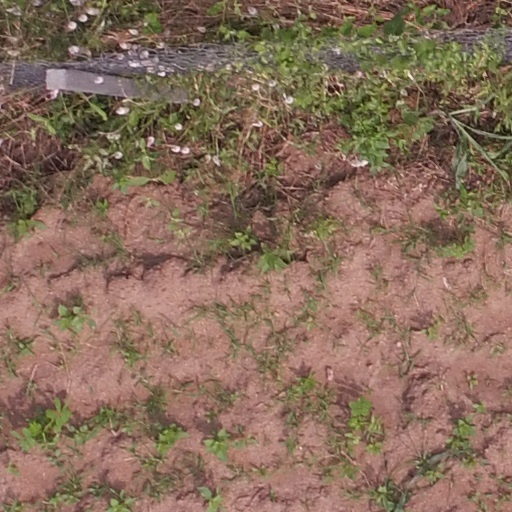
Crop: maize; corn